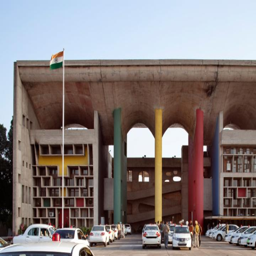
one of creations in the city